Frontline (American TV program)

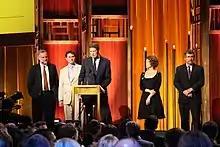
The crew of "Frontline"s "United States of Secrets" (2014), at the 74th Annual Peabody Awards

Other "Frontline" reports focus on political, social, and criminal justice issues. Ofra Bikel, who has been a producer for "Frontline" since the first season, has produced a significant number of films on the criminal justice system in the United States. The films have focused on issues ranging from post-conviction DNA testing, the use of drug snitches and mandatory minimum sentencing laws, the plea system, and the use of eyewitness testimony. As a result of the films, 13 people have been released from prison.